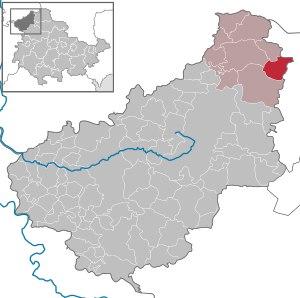
Steinrode était une ancienne commune autonome allemande située dans l'arrondissement d'Eichsfeld en Thuringe. Depuis le 1ᵉʳ décembre 2011 elle fait partie de la nouvelle commune de Sonnenstein dont elle forme désormais un des quartiers.